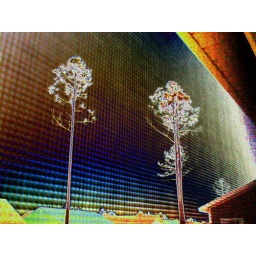
trees in screen